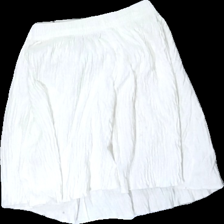
View: front
Type: Skirt
Category: Ladies
Brand: Not in the list
Brand text on label: stretch
Colors: White
Material: 100% cotton
Cut: Regular
Size: S
Season: All
Stains: Minor
Damage: fläckar
Damage location: middle right
Damage 2 location: middle center
Damage 3 location: middle center
Price range: <50
Recommended usage: Export
Description: vit kjol med fläckar fram